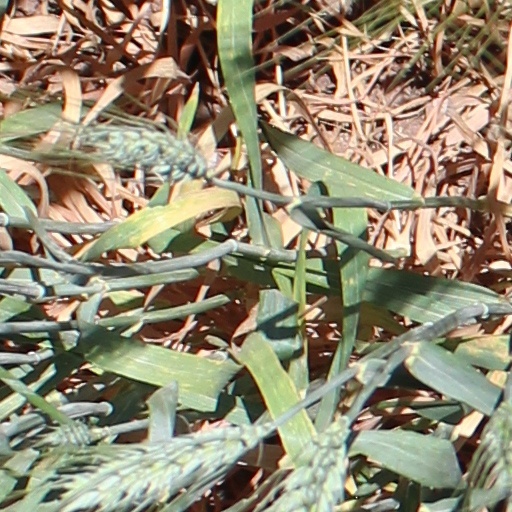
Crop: wheat